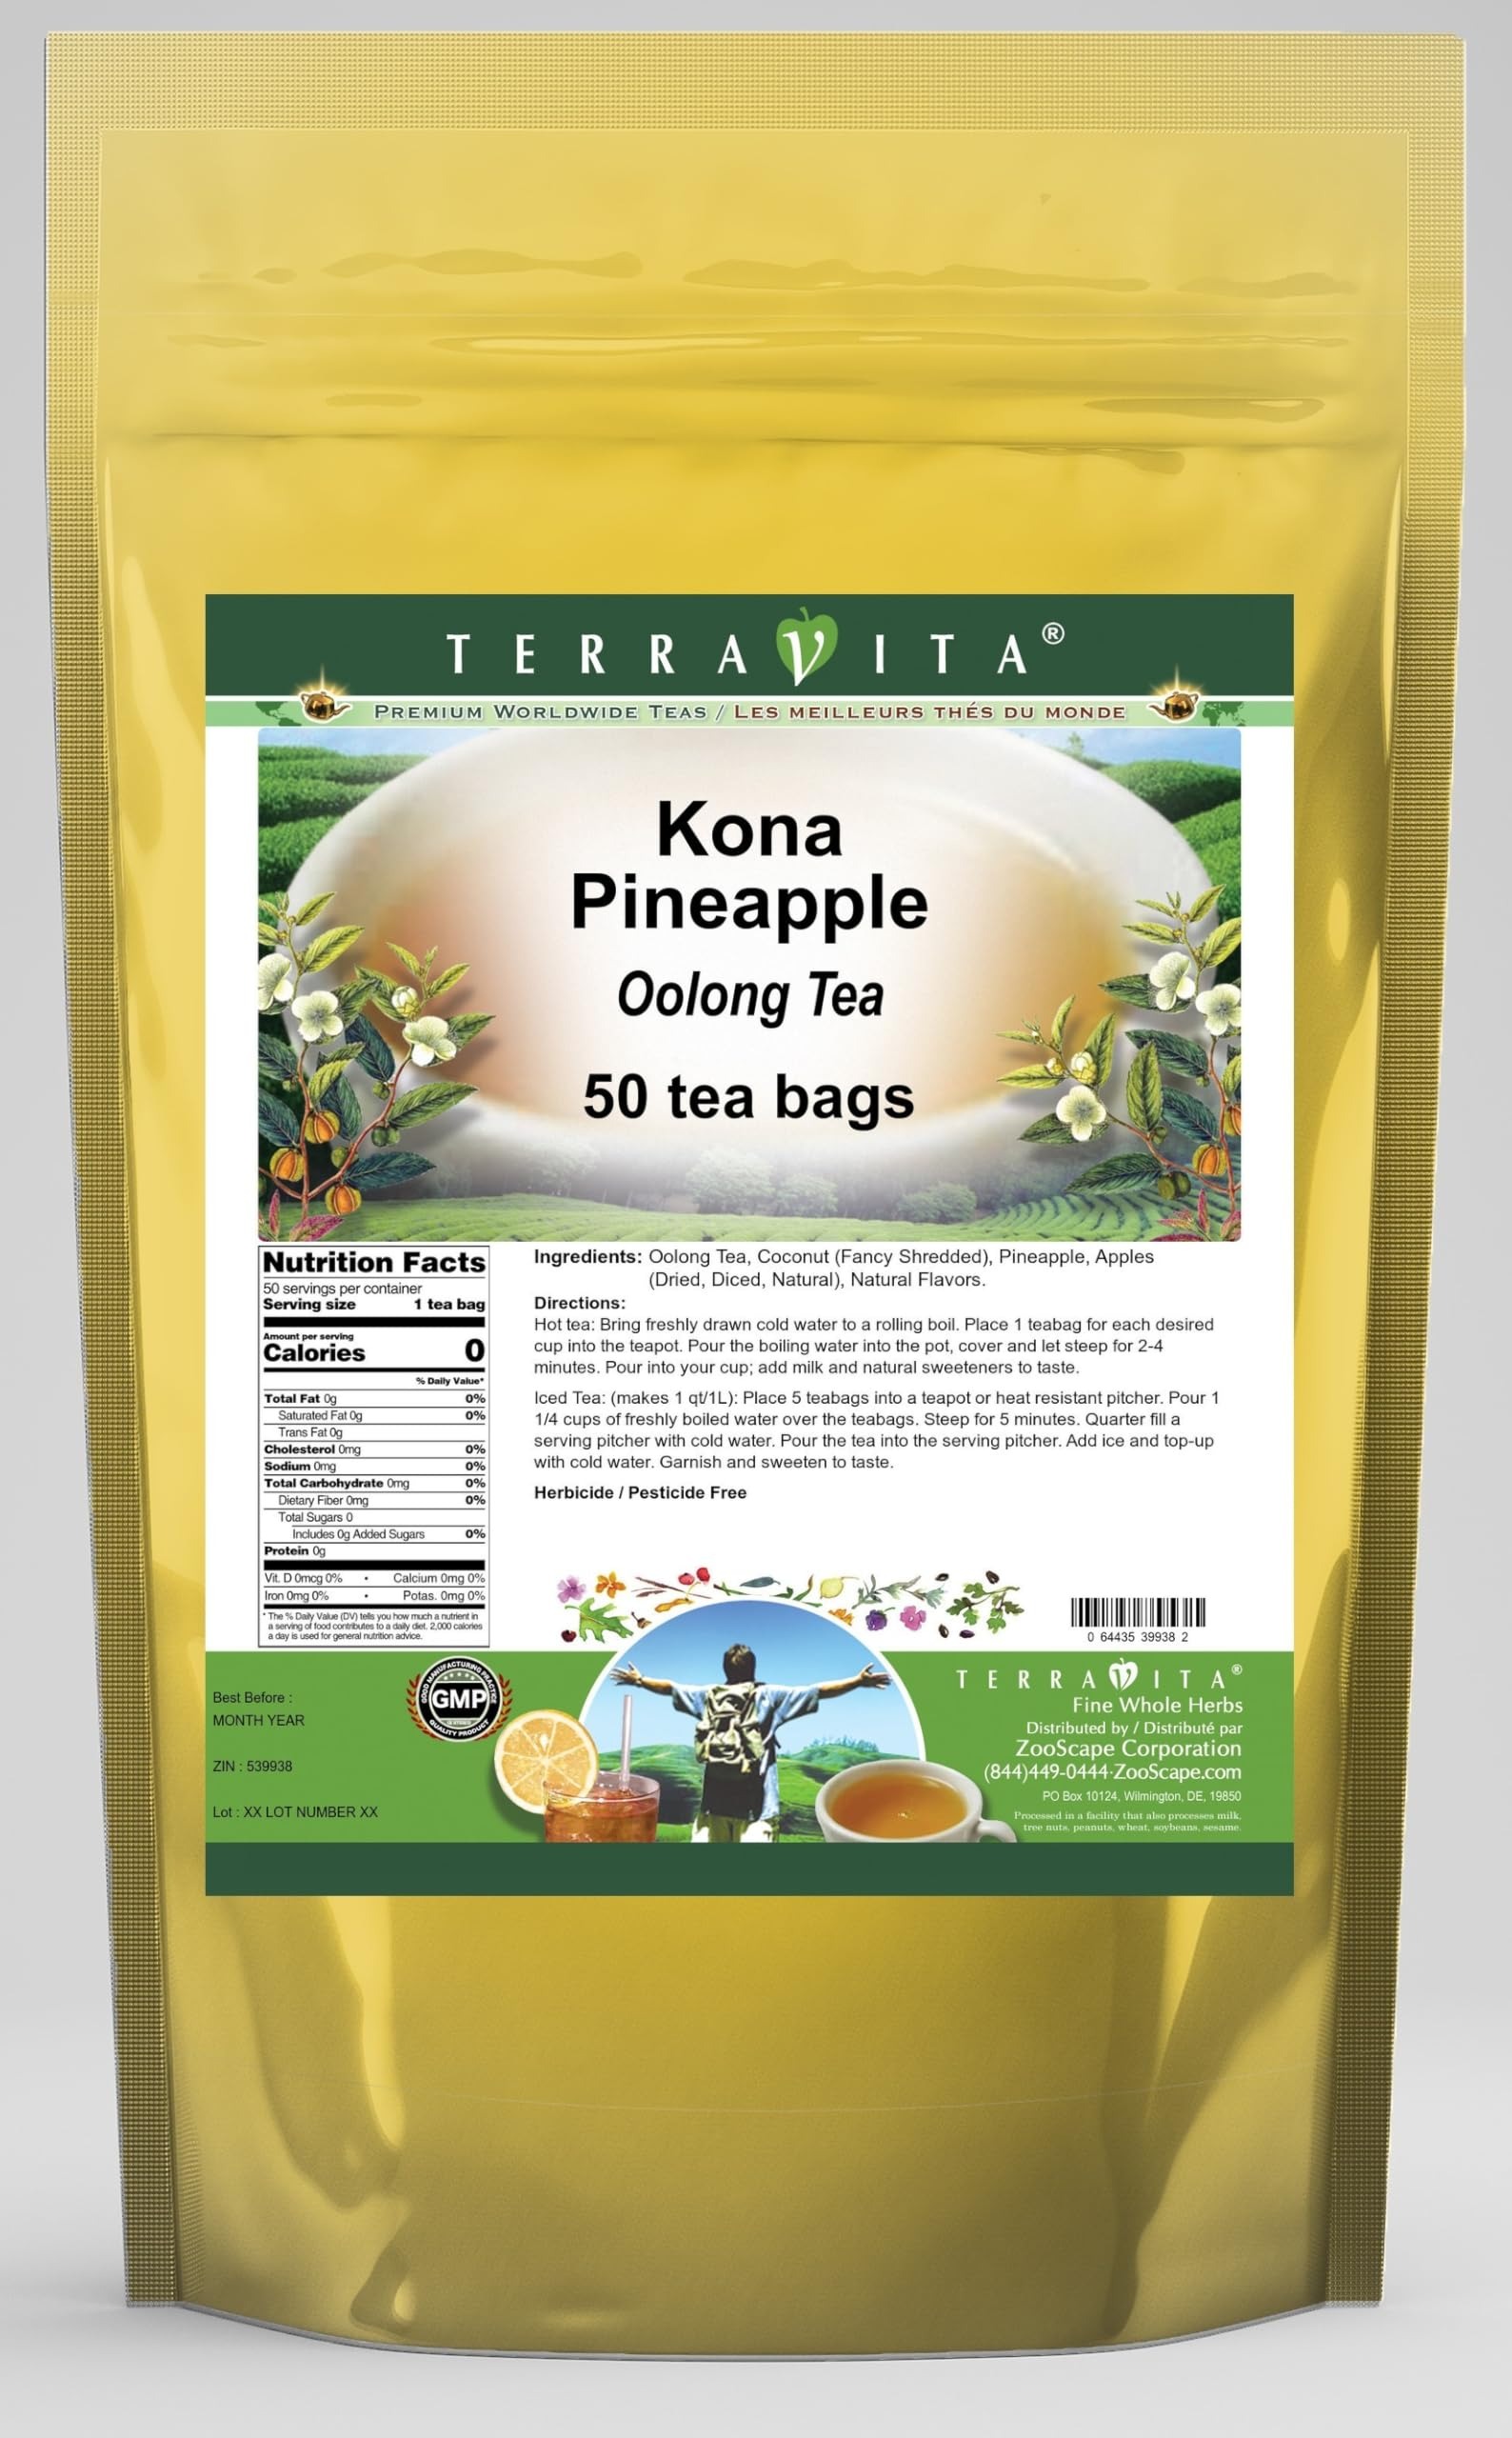
Item Name: Kona Pineapple Oolong Tea (50 tea bags, ZIN: 539938)
Bullet Point 1: Our Kona Pineapple Oolong Tea is a luxurious flavored Oolong tea with Coconut, Pineapple and Dried Apples (Diced, Natural) that you can enjoy hot or cold! The Kona Pineapple flavor and aroma is wonderful! - Ingredients: Oolong tea, Coconut, Pineapple, Dried Apples (Diced, Natural) and Natural Kona Pineapple Flavor.
Bullet Point 2: No fillers.
Bullet Point 3: Manufacturer: TerraVita
Bullet Point 4: Size: 50 tea bags
Bullet Point 5: Oolong Tea Bags - Packed in a convenient upright pouch!
Product Description: Our Kona Pineapple Oolong Tea is a luxurious flavored Oolong tea with Coconut, Pineapple and Dried Apples (Diced, Natural) that you can enjoy hot or cold! The Kona Pineapple flavor and aroma is wonderful! - Ingredients: Oolong tea, Coconut, Pineapple, Dried Apples (Diced, Natural) and Natural Kona Pineapple Flavor. - Hot tea brewing method: Bring freshly drawn cold water to a rolling boil. Place 1 teabag for each desired cup into the teapot. Pour the boiling water into the pot, cover and let steep for 2-4 minutes. Pour into your cup; add milk and natural sweeteners to taste. - Iced tea brewing method: (to make 1 liter/quart): Place 5 teabags into a teapot or heat resistant pitcher. Pour 1 1/4 cups of freshly boiled water over the teabags. Steep for 5 minutes. Quarter fill a serving pitcher with cold water. Pour the tea into the serving pitcher. Add ice and top-up with cold water. Garnish and sweeten to taste. - TerraVita is an exclusive line of premium-quality, natural source products that use only the finest, purest and most potent ingredients found around the world. TerraVita is hallmarked by the highest possible standards of purity, potency, stability and freshness. All of our products are prepared with the highest elements of quality control, from raw materials through the entire manufacturing process, up to and including the moment that the bottles or bags are sealed for freshness and shipped out to you. Our highest possible standards are certified by independent laboratories and backed by our personal guarantee. - TerraVita exists to meet and ensure your family's health and wellness without the harmful effects of chemicals and health products. We strive to make all of our products affordable and reliable and are constantly searching the market to maintain our affo
Value: 50.0
Unit: Count

Price: 20.08